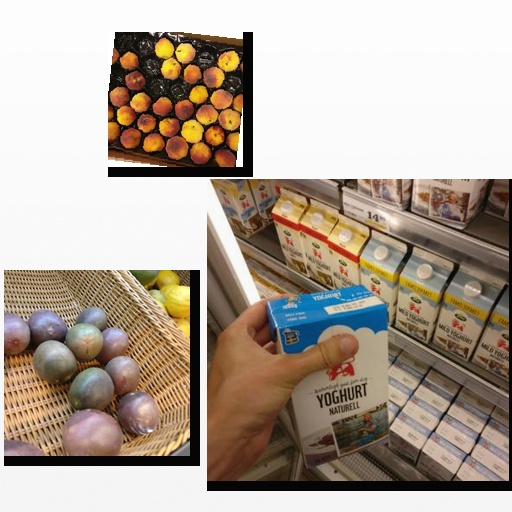
Food items: peach, passion_fruit, natural_yogurt